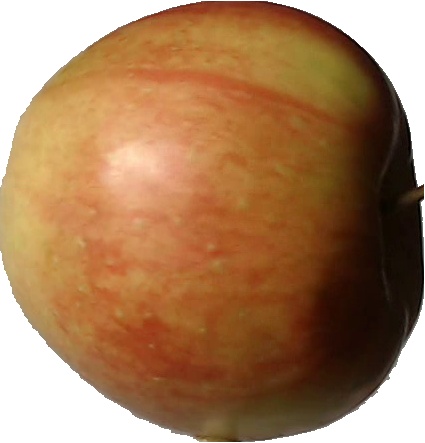
Label: apple_red_2